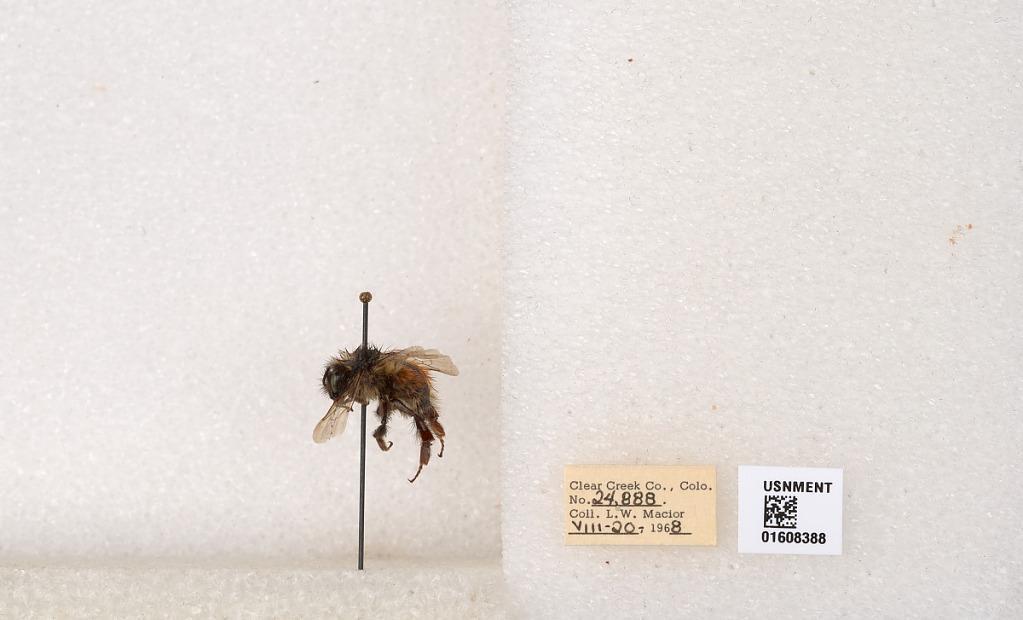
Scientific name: Bombus (Pyrobombus) sylvicola Kirby
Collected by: L. Macior
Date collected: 1968-8-20
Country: United States
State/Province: Colorado
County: Clear Creek
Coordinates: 39.6891, -105.644